Wolfgang Menzel

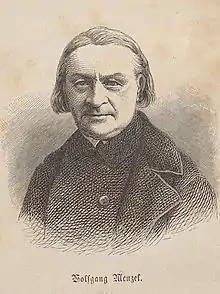
Wolfgang Menzel

Wolfgang Menzel (21 June 179823 April 1873) was a German poet, critic and literary historian, who was born in Waldenburg (Wałbrzych) in Prussian Silesia.